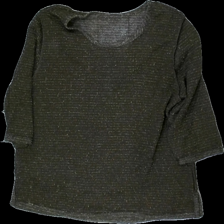
View: front
Type: Sweater
Category: Ladies
Brand: Not in the list
Brand text on label: New Jersey
Colors: Brown
Material: 100% polyester
Cut: Regular, C-collar
Size: XXXL
Season: All
Smell: Major
Price range: <50
Recommended usage: Export
Comment: reeks of cigarette smoke